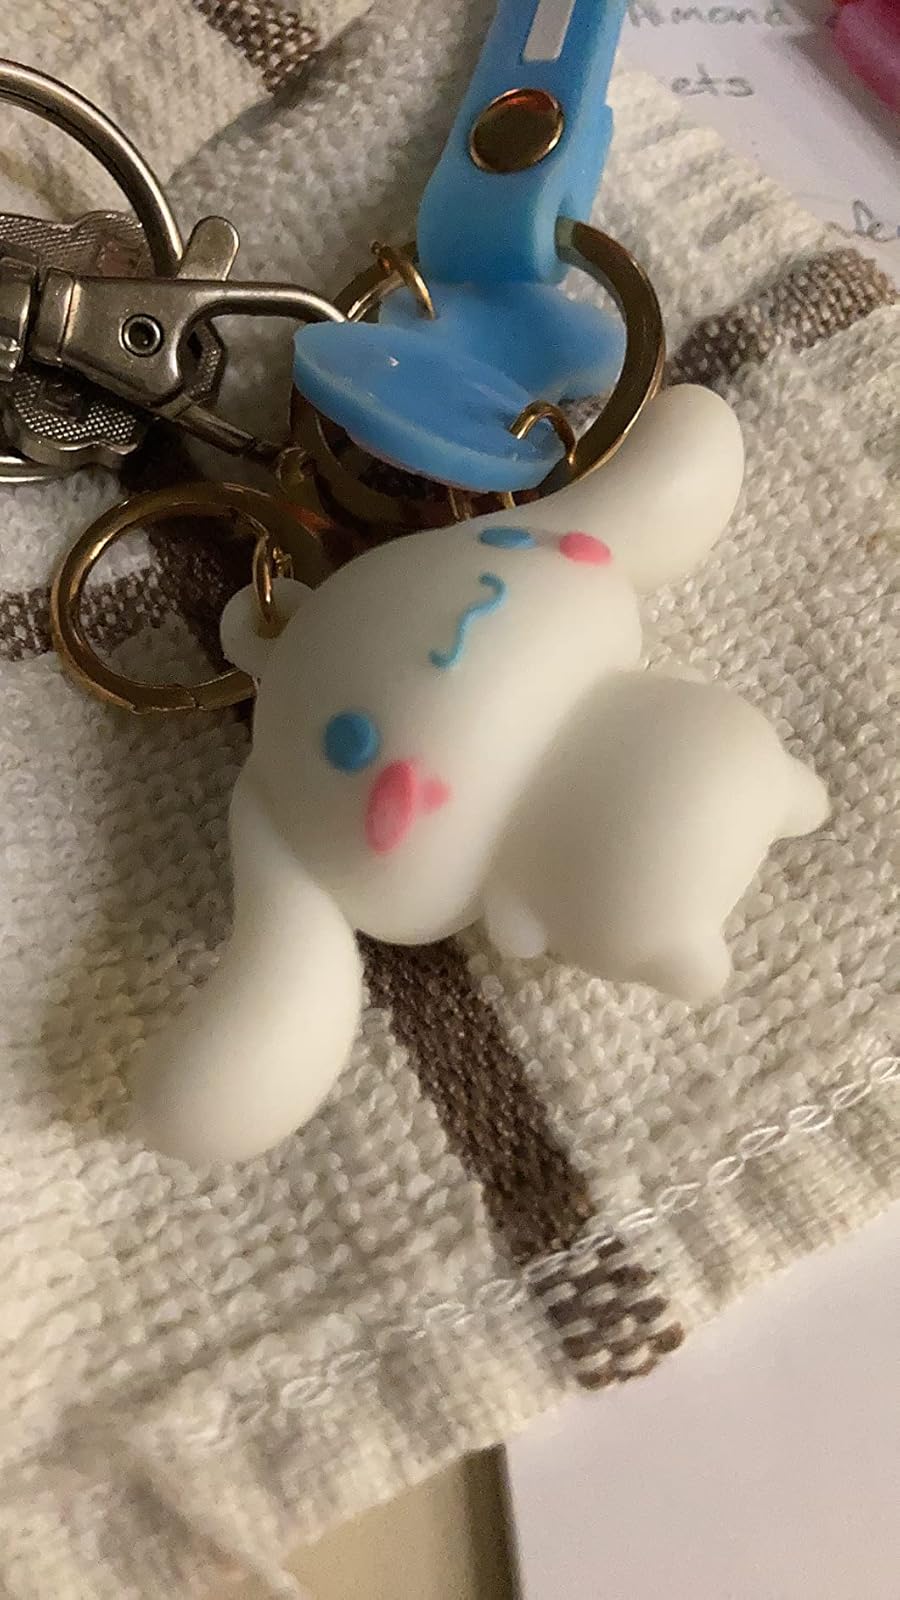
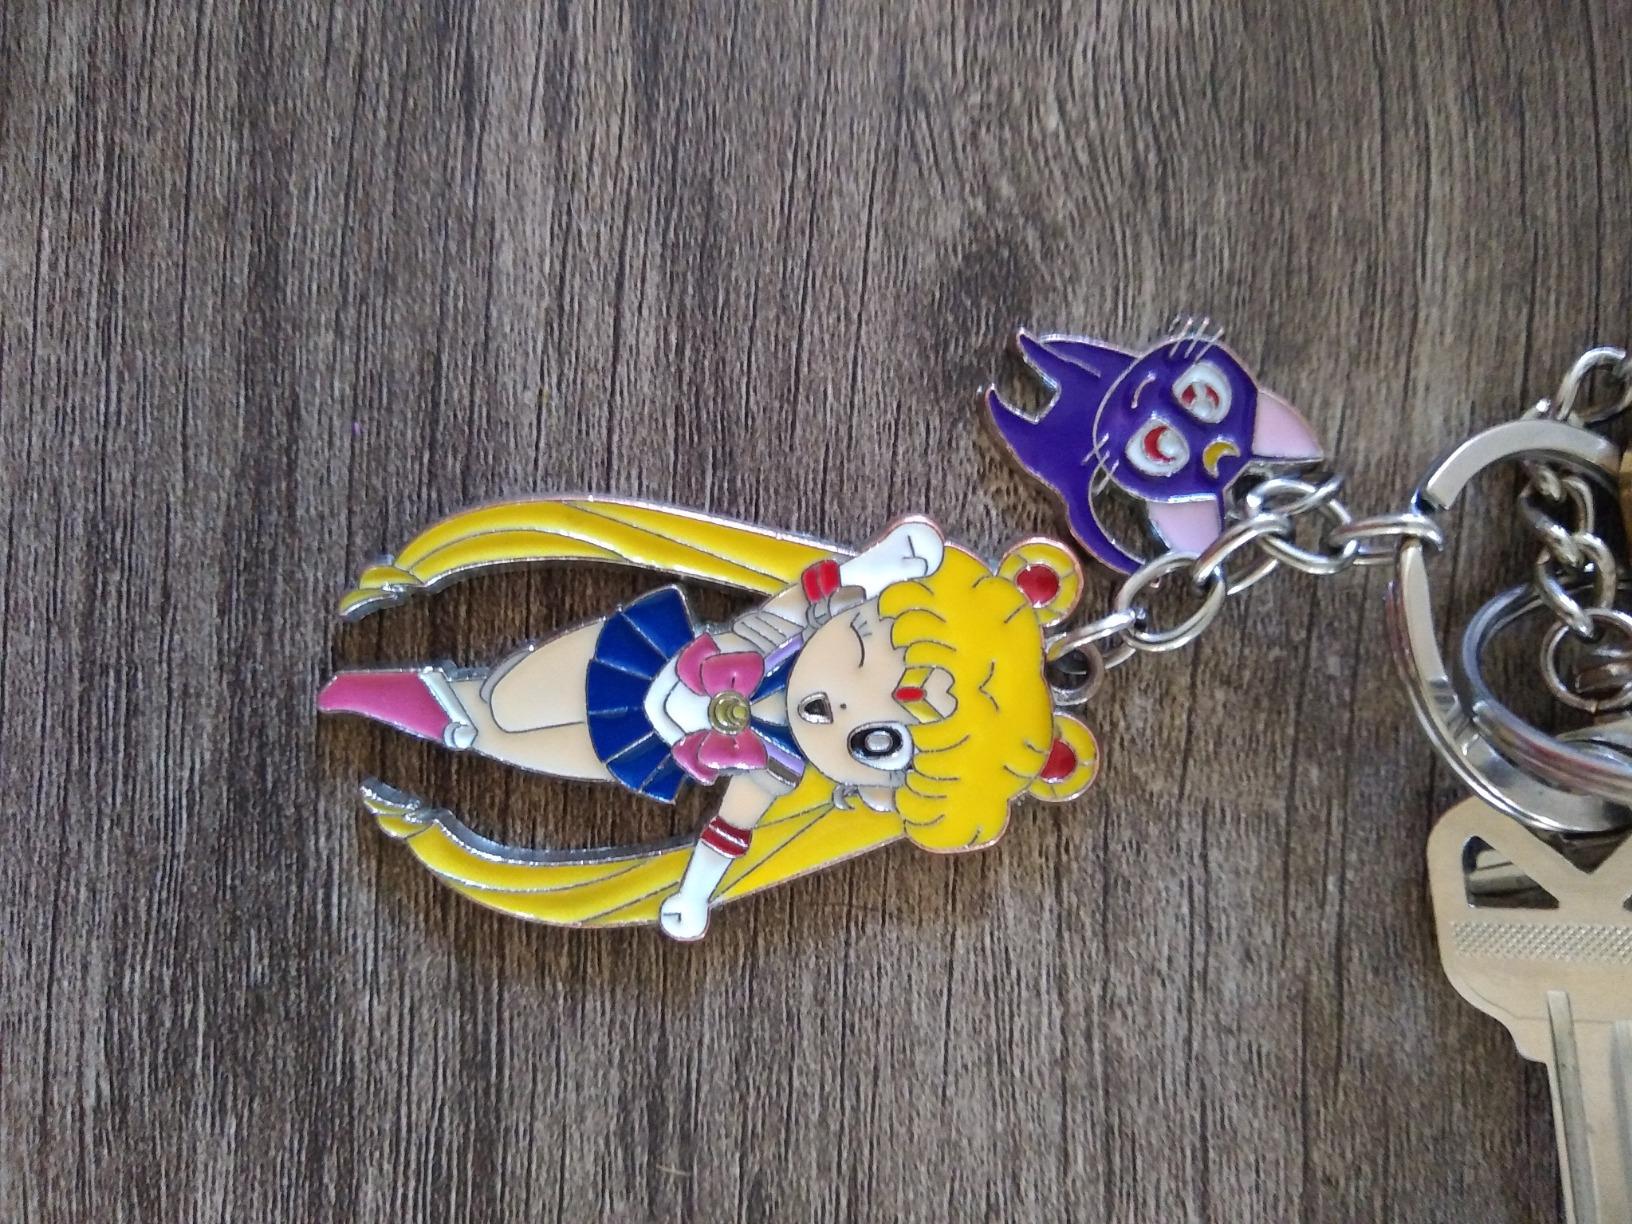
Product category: accessories_keychain
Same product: no